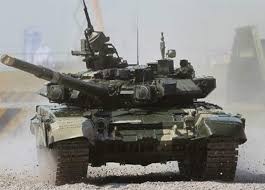
Label: T-90